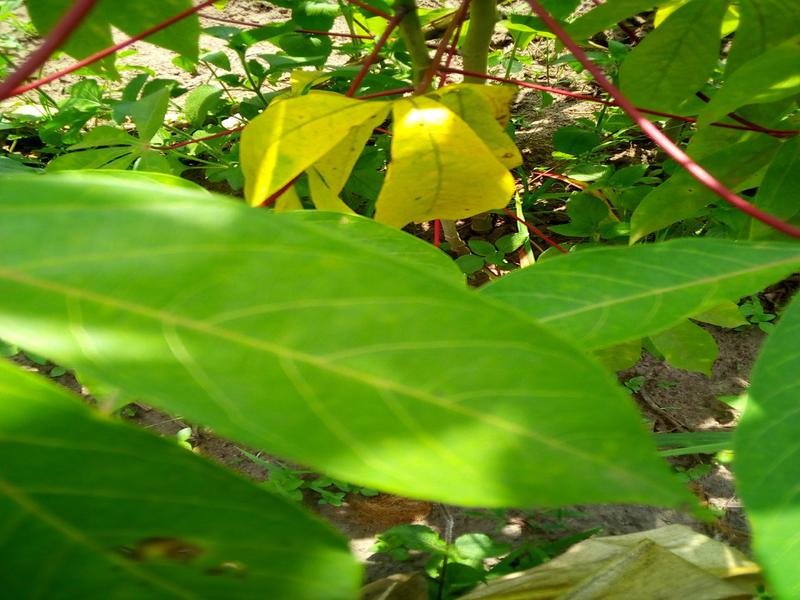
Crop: cassava
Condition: brown_streak_disease